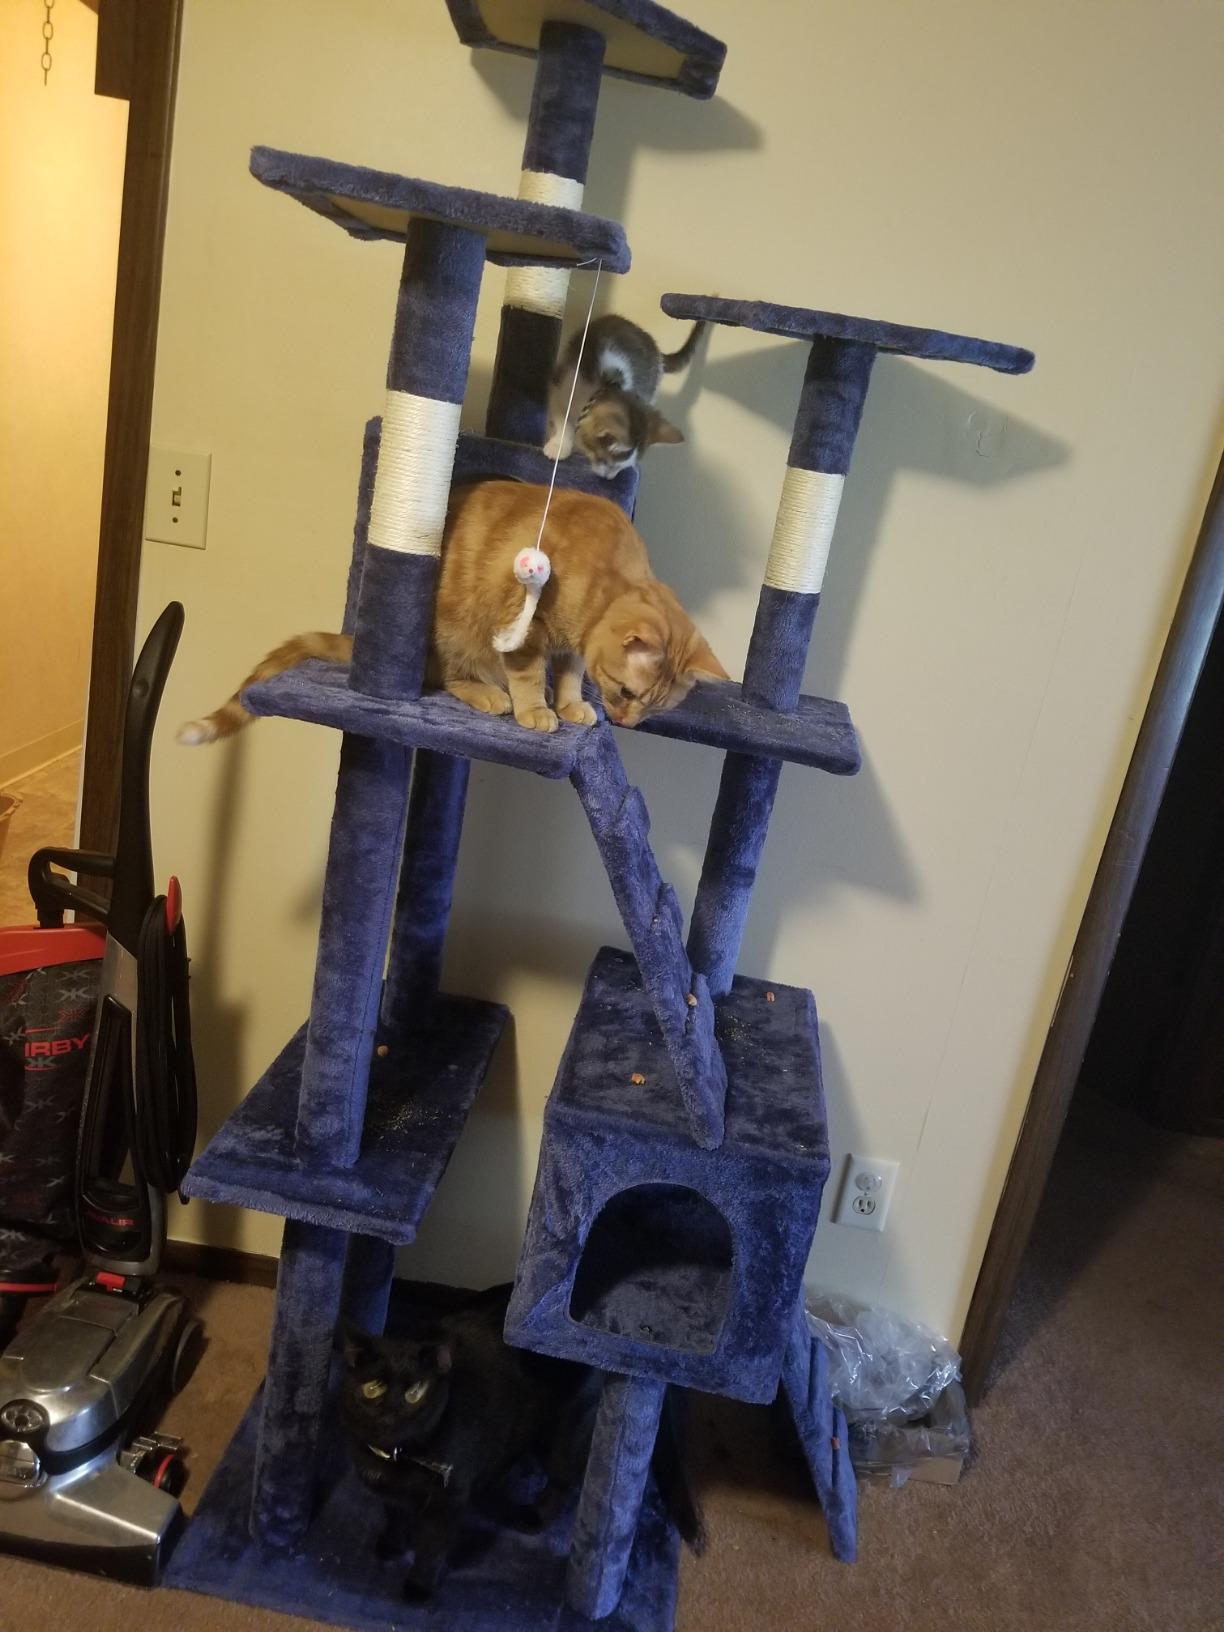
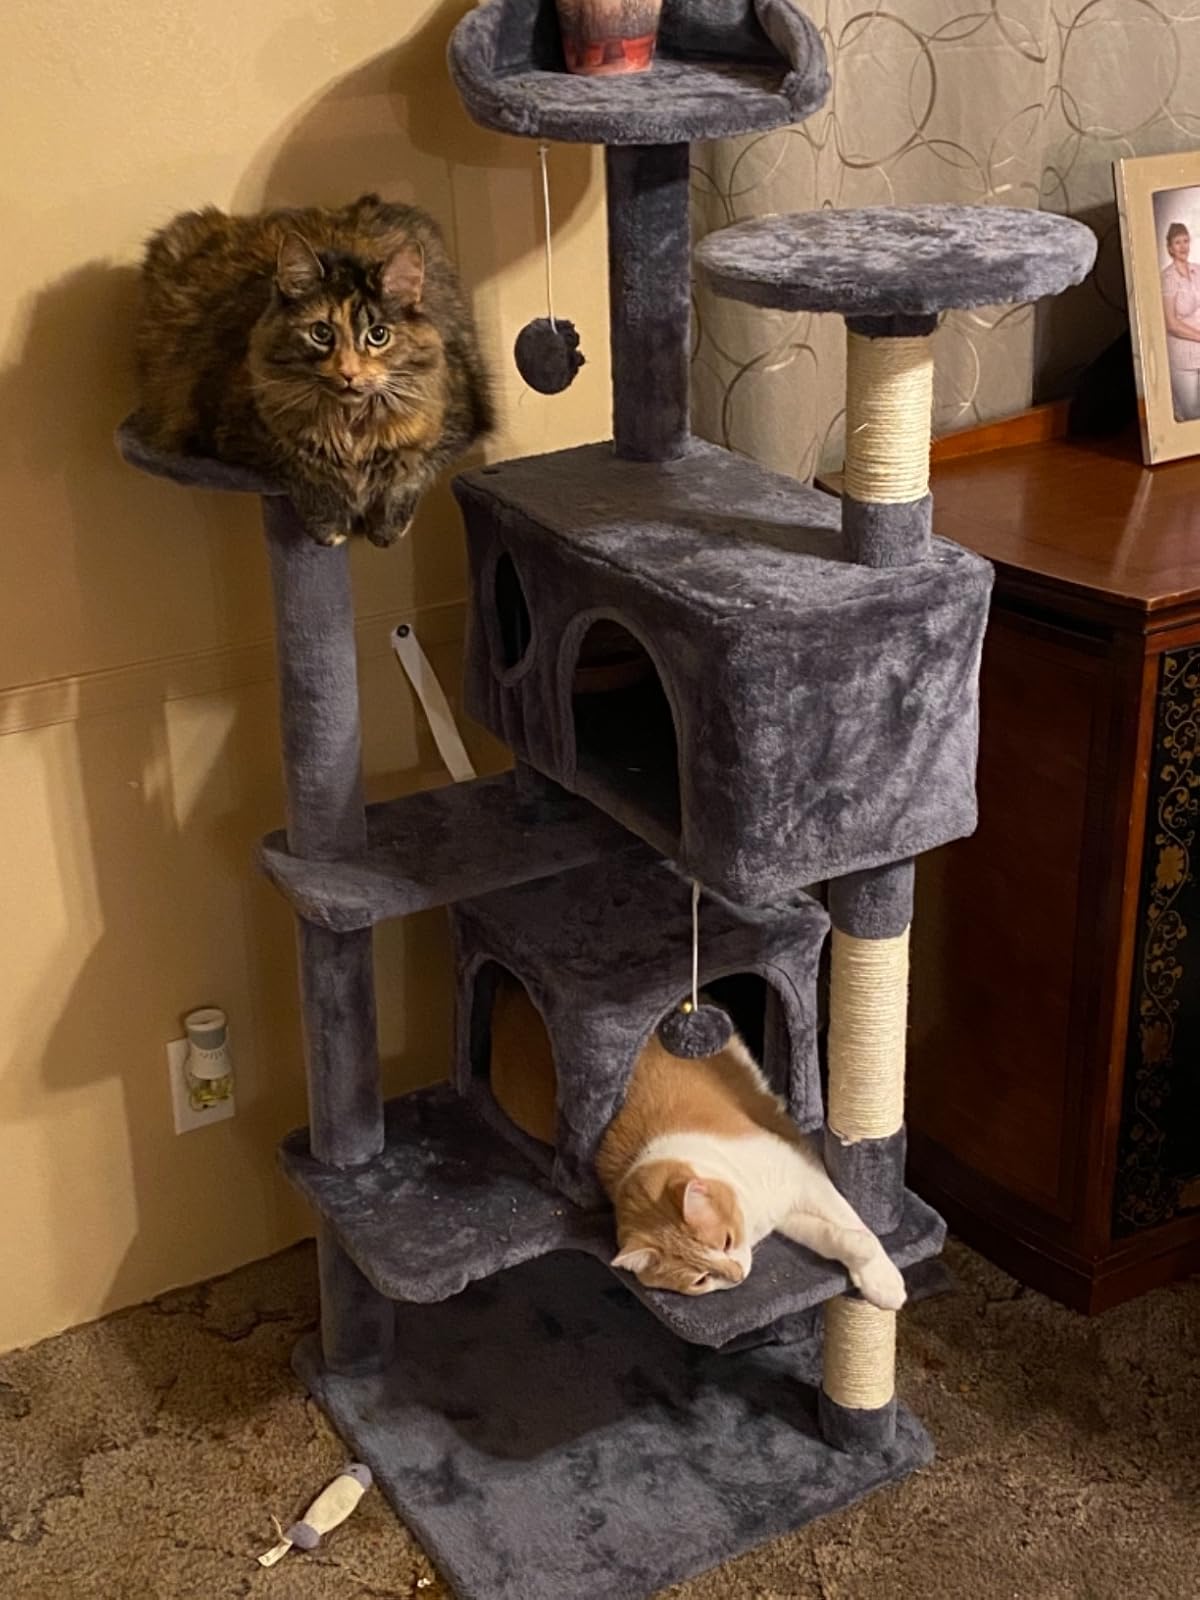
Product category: items_cat tree
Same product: no